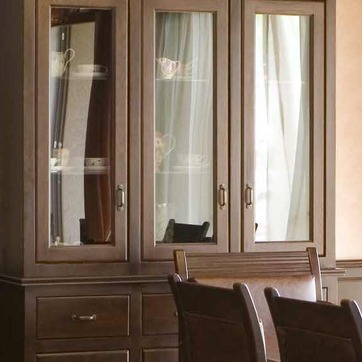
Material: glass